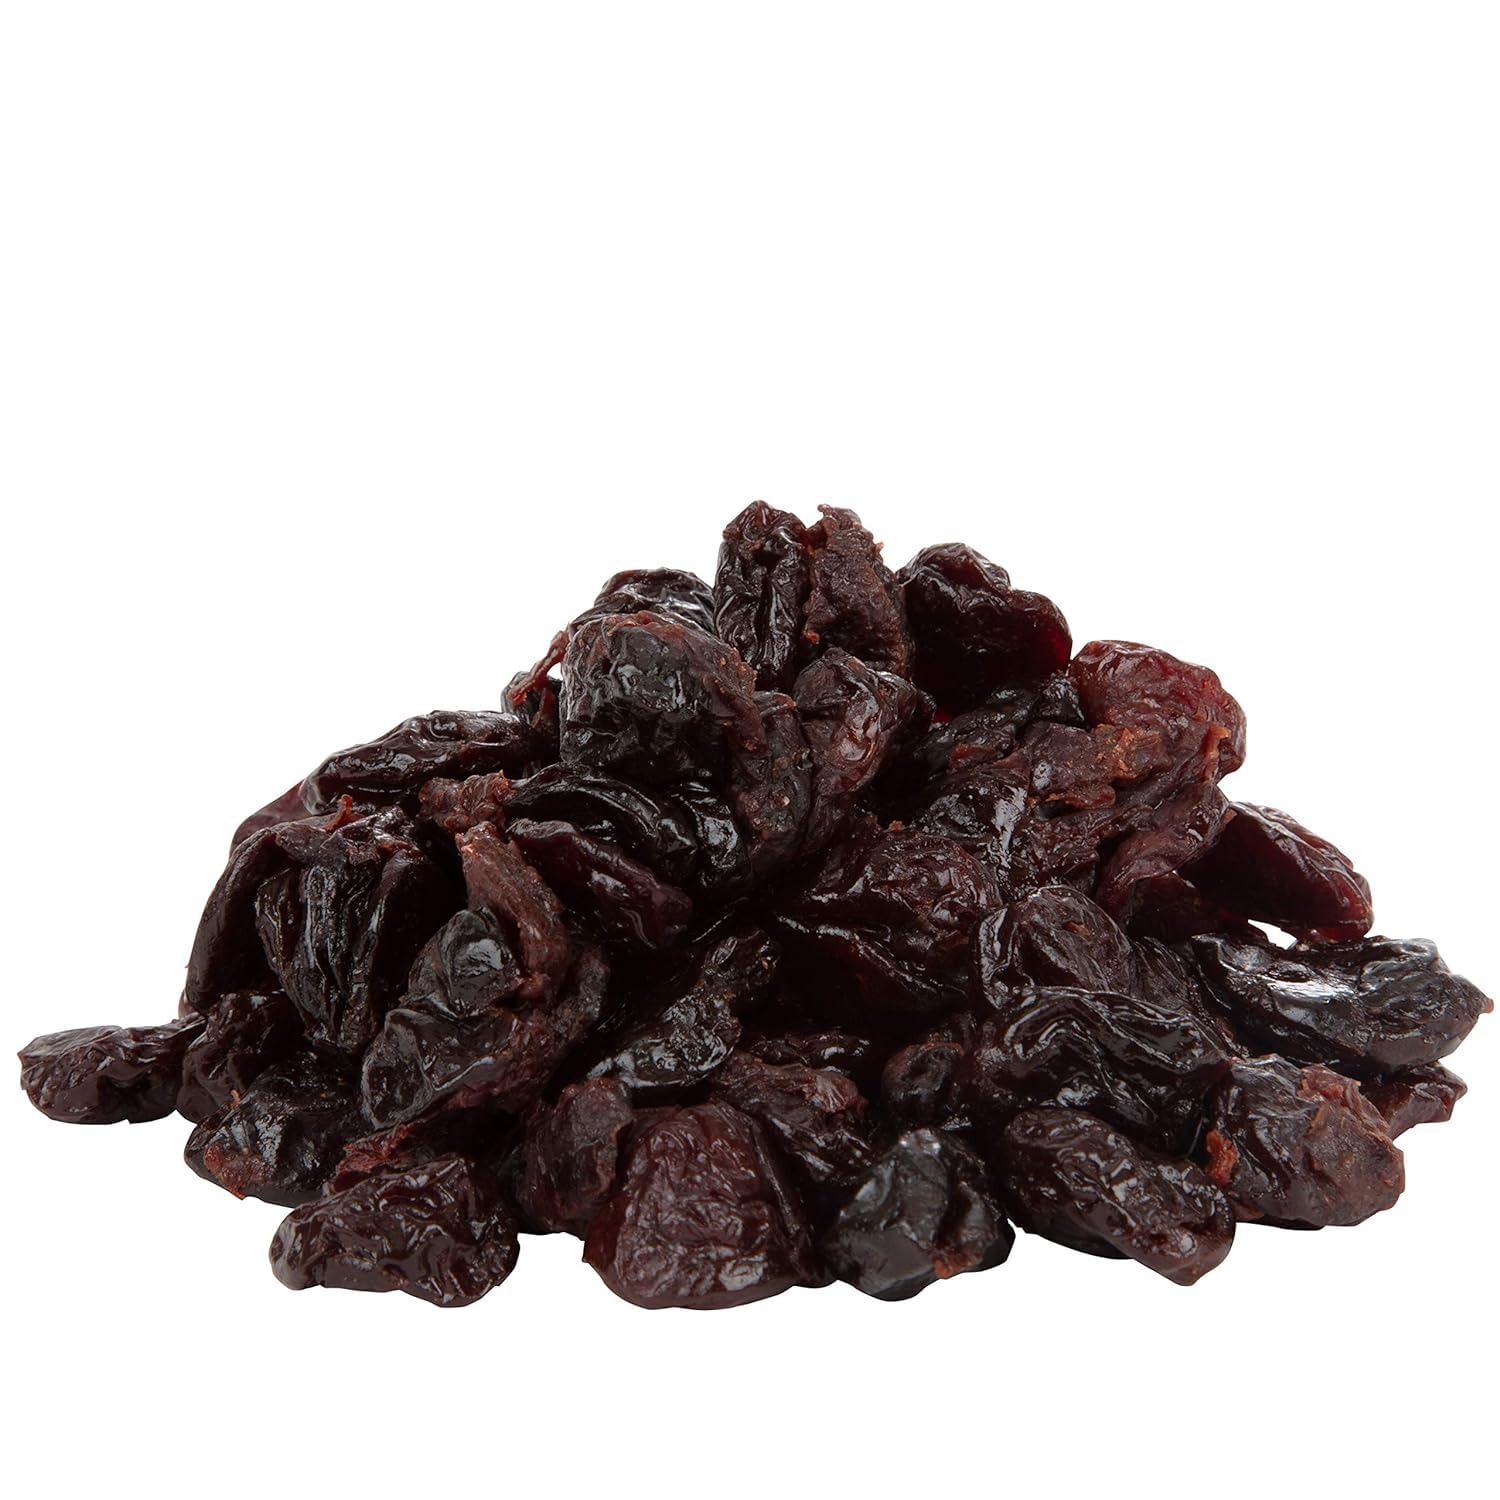
Item Name: Cherry Bay Orchards - Dried Montmorency Tart Cherries - 8 Snack Packs, 1.36 oz Each (10.9 oz Total) - 100% Domestic, Natural, Kosher Certified, Gluten-Free, and GMO Free - Packed in a Resealable Pouch
Bullet Point 1: Delicious Ingredients and Grown in the USA: Fuel your family with this delicious Family Snack Pack of Cherry Bay Orchards dried Monmorency Tart Cherries. These tart cherries are plucked from our beautiful orchards in Northern Michigan, then dried using specialized methods. Nutrient dense and high in antioxidants.
Bullet Point 2: Promote a Healthy and Active Lifestyle: These Dried Montmorency Cherries are a natural and preservative-free snack for your active lifestyle. Monetary Cherries promote muscle recovery, joint health support, heart health, bone health, and sleep among others.
Bullet Point 3: Perfect for on the Go: Adults and kids will love how the small snack-size portions make it easy to take these wherever life takes you. Great for an office snack or in school lunches!
Bullet Point 4: Quality & Purity: Cherry Bay Orchards are the largest Montmorency Tart Cherry Growers in North America. Grown, processed and dried themselves to ensure the highest possible quality dried cherries - Preservative Free, Gluten Free, Kosher, Vegan & Non GMO.
Bullet Point 5: Family Snack Pack includes 8 1.36 oz bags of dries cherries in a resealable pouch.
Product Description: Cherry Bay Orchards Dried Montomorency Tart Cherries Family snack pack. Emerging science continues to support the many health benefits of Cherries–Reduce inflammation–Muscle recovery–Joint health–Reduced pain from arthritis and gout –Cardiovascular health–Immune system support–Sleep. Cherry Bay products are 100% domestic, natural, Kosher Certified, and Gluten-Free, and GMO Free. Grown and processed in their orchards and facilities located in Michigan. Packaged on equipment that also packages products containing peanuts, tree nuts, soy, wheat, eggs and dairy.
Value: 8.0
Unit: Count

Price: 17.95